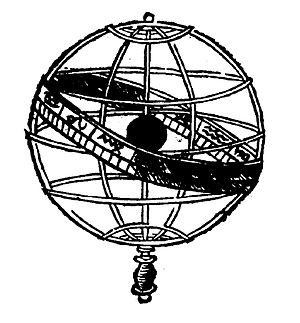
Sphère armillaire, illustration de ""La sphère"" de Sacrobosco († ca.1250)"
Une sphère armillaire est un instrument anciennement employé en astronomie pour modéliser la sphère céleste. Elle était utilisée pour montrer le mouvement apparent des étoiles, du Soleil et de l’écliptique autour de la Terre. Le système de référence est alors le système géocentrique dit aussi « système de Ptolémée ». Autrement dit il s’agit d'un modèle dans lequel on considère la Terre comme le centre de l’Univers.